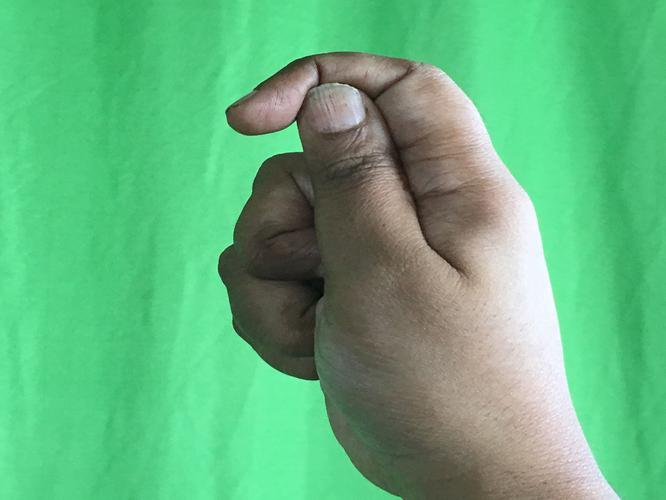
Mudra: Kapith
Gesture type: single_hand